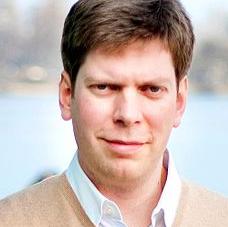
Age: 33